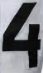
Number: 4